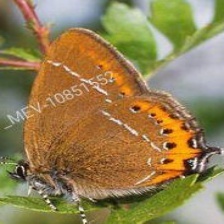
Species: BLACK HAIRSTREAK
Butterfly family (ImageNet category): lycaenid_butterfly